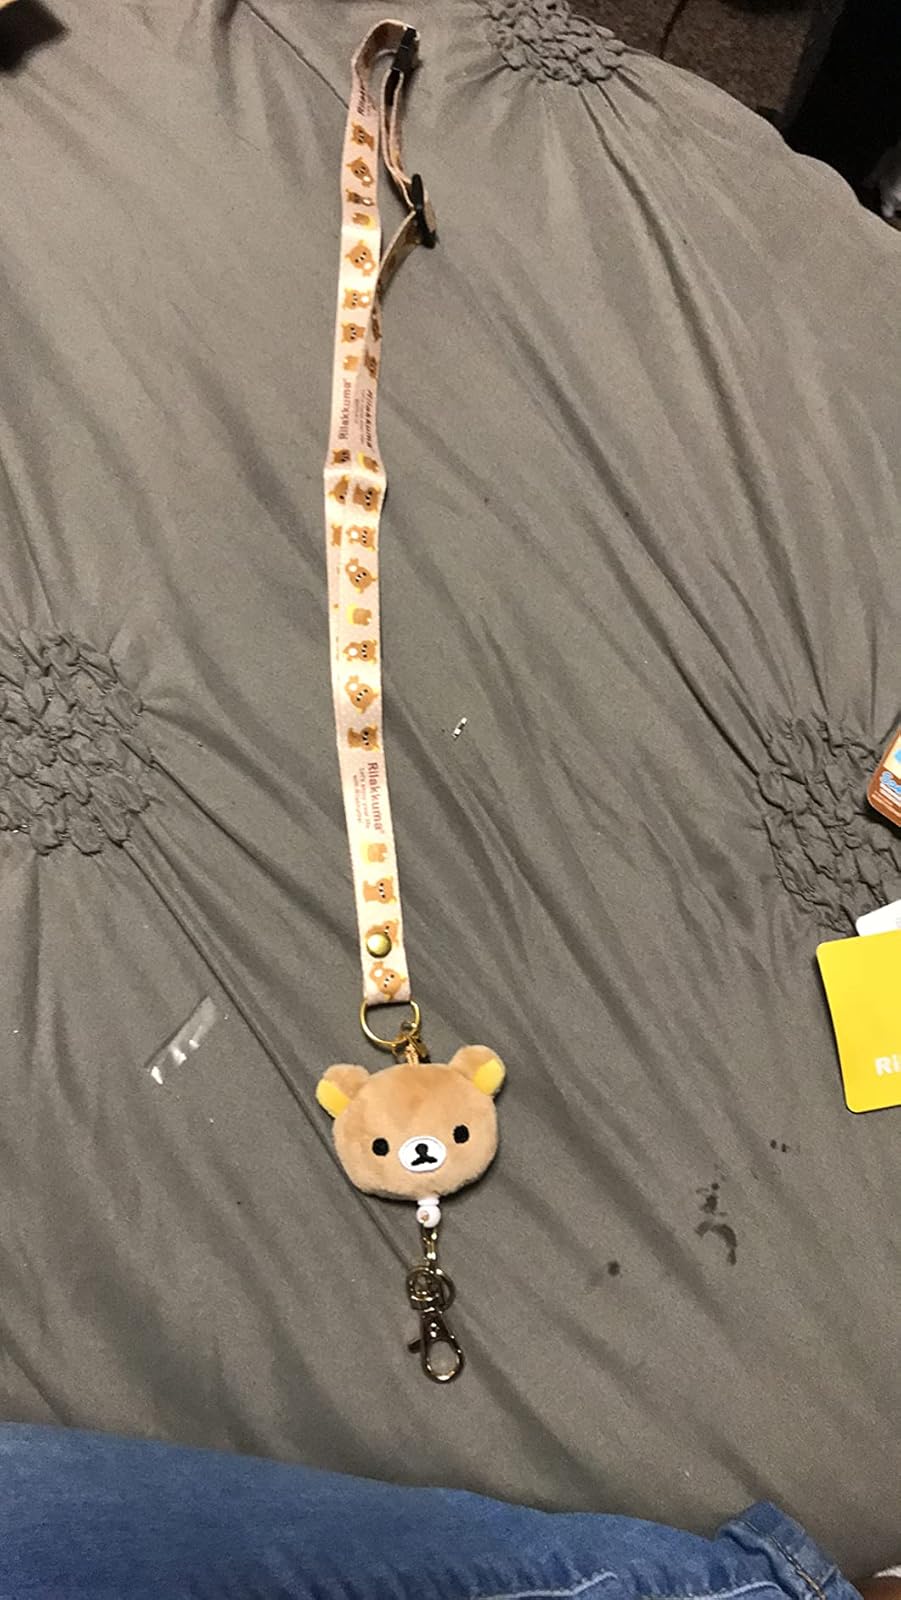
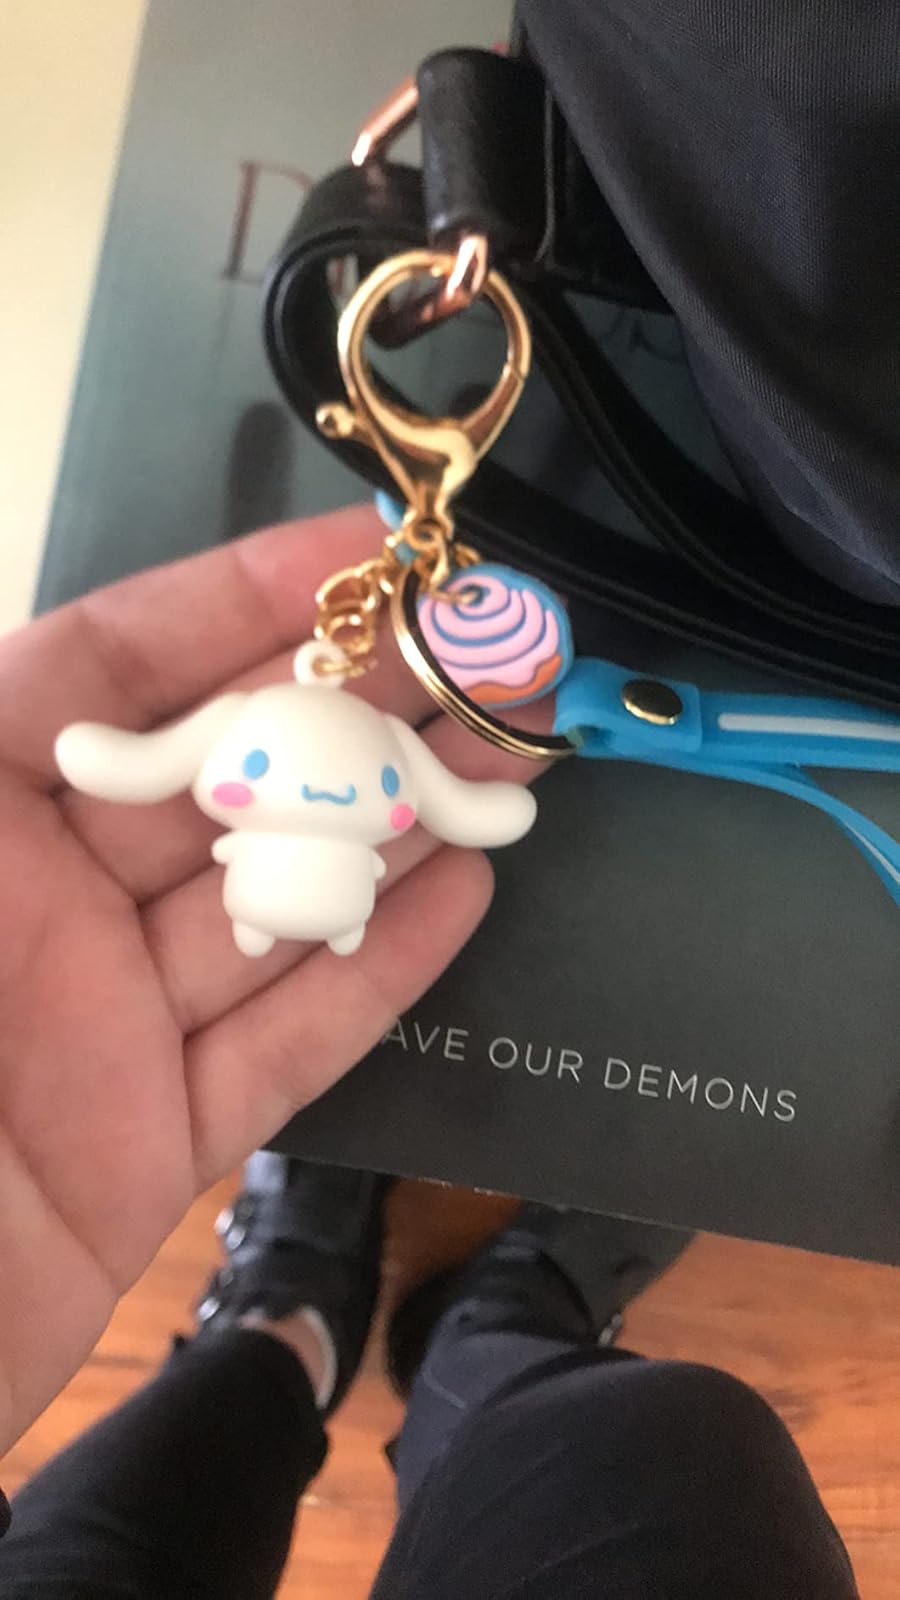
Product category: accessories_keychain
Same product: no